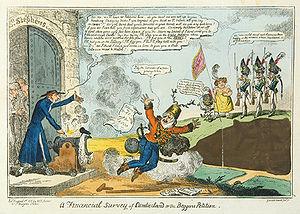
Ernest-Auguste Iᵉʳ, duc de Cumberland et Teviotdale et roi de Hanovre, est né le 5 juin 1771 au palais de Buckingham, à Londres, et mort le 18 novembre 1851 à Hanovre. Membre de la famille royale britannique, Ernest-Auguste Iᵉʳ règne sur le royaume de Hanovre du 20 juin 1837 à sa mort.